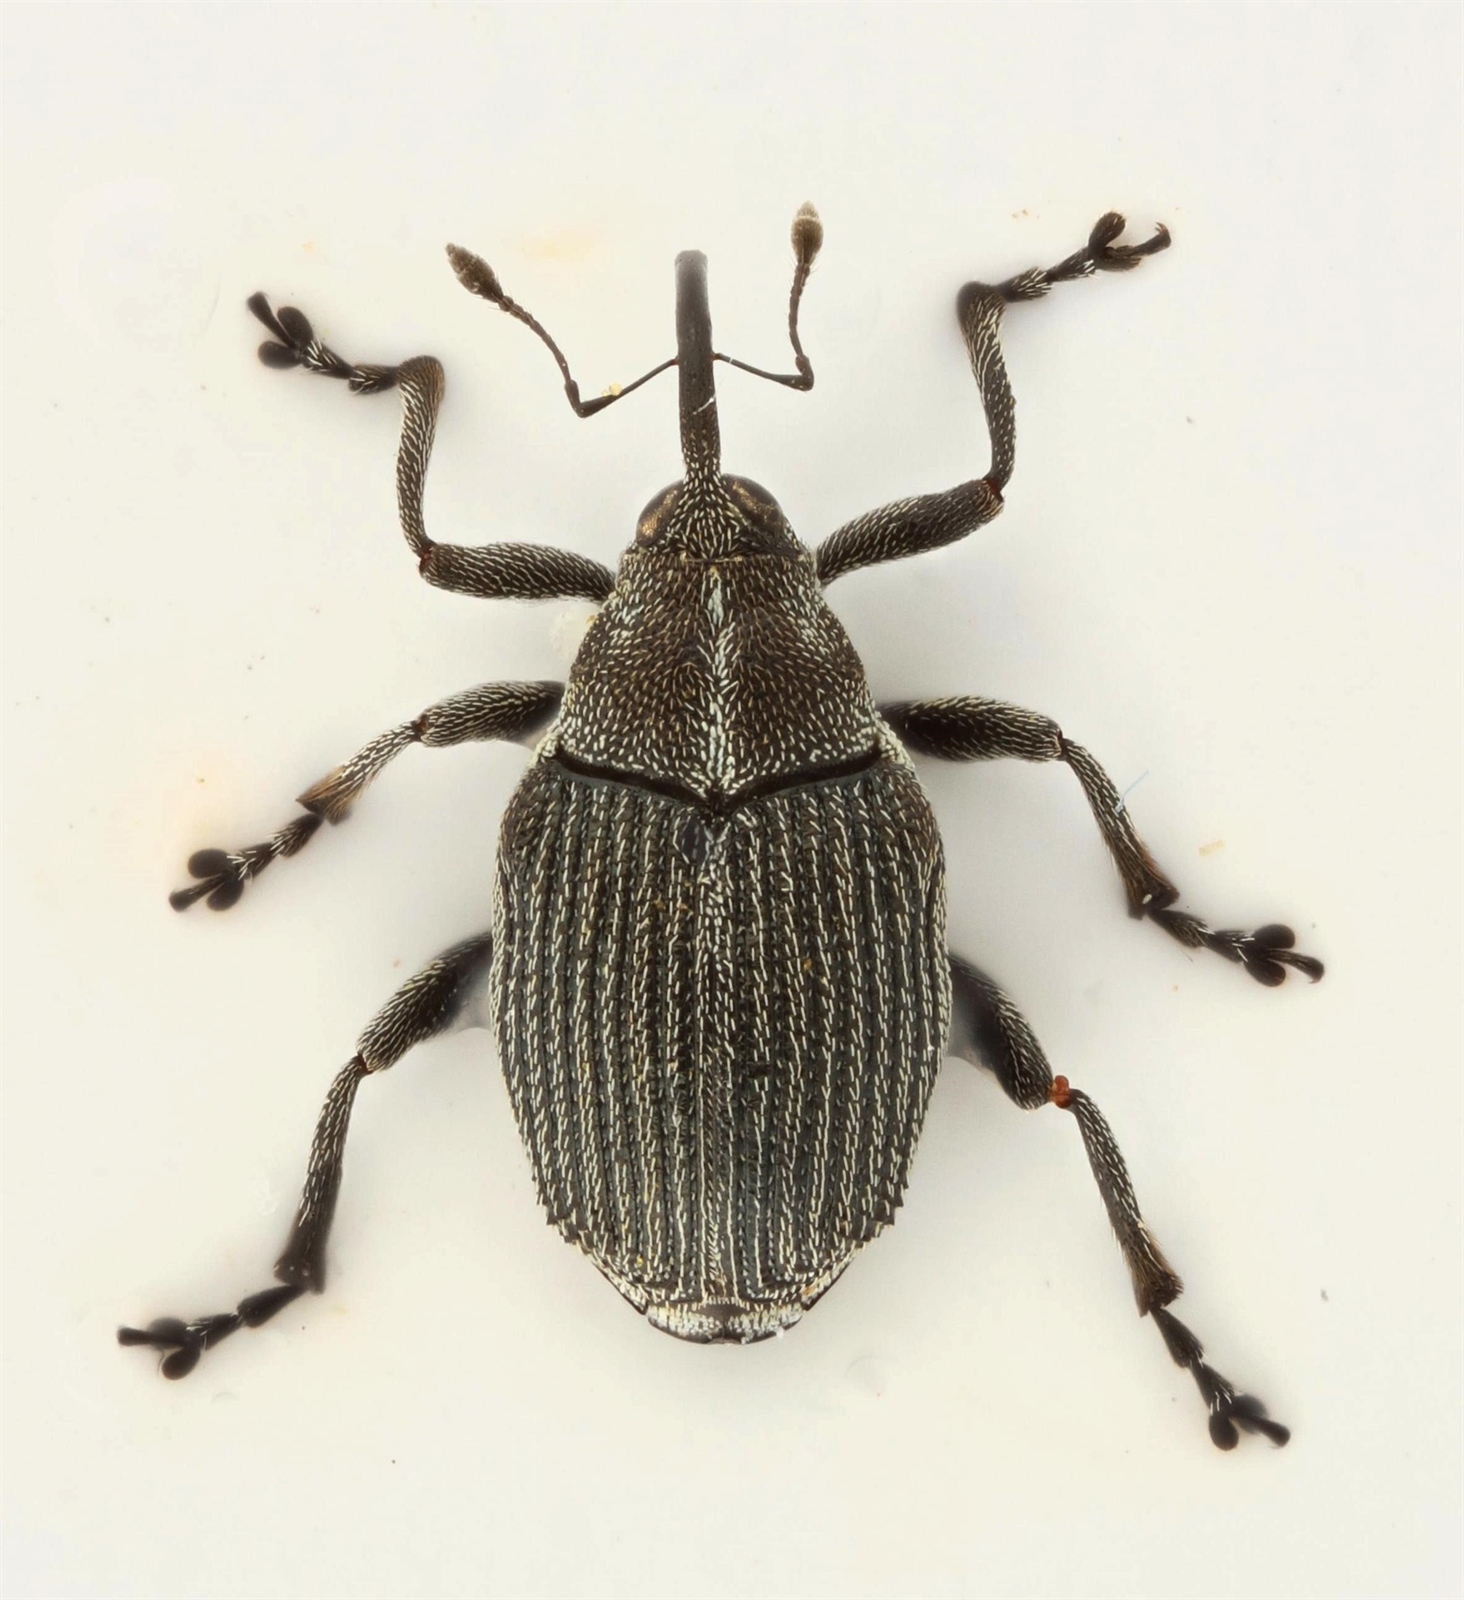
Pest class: Cabbage_seedpod_weevil